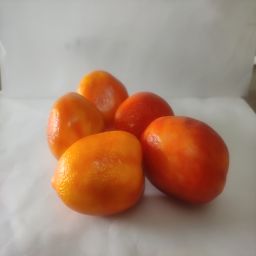
Crop: Tomato
Quality: Ripe